Sámi people

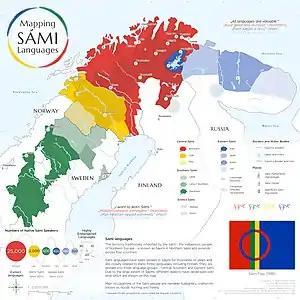
This map shows the geographic distribution of Sámi languages and offers some additional information, such as number of native Sámi speakers and locations of the Sámi parliaments.

The following municipalities have a significant Sámi population or host Sámi institutions (Norwegian, Swedish, Finnish or Russian name in parentheses):